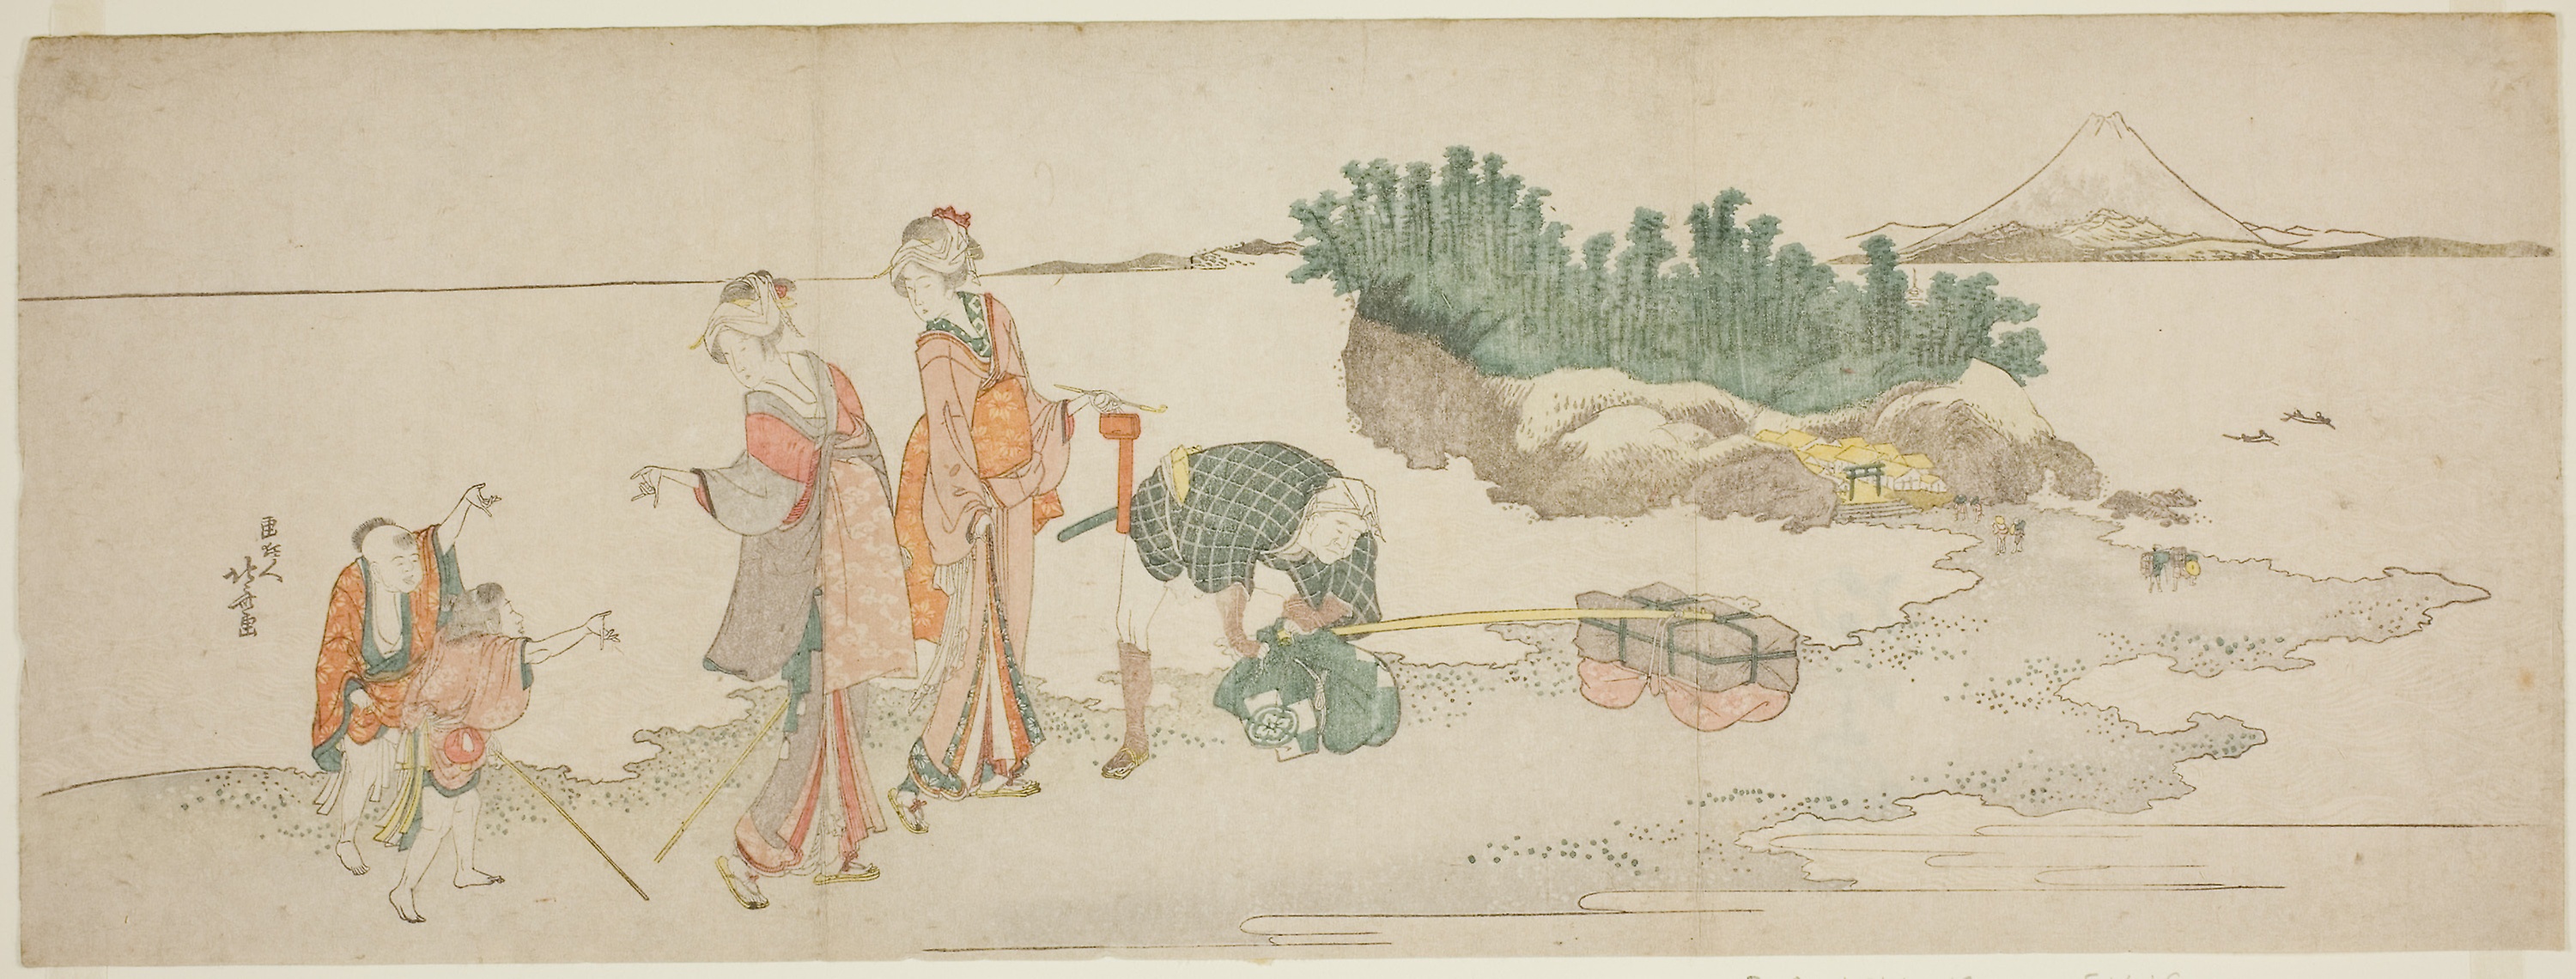
art, painting, botany, illustration, drawing, tree, watercolor paint, plant, sketch, visual arts, artwork, child art